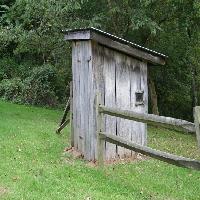
Weather: cloudy or overcast